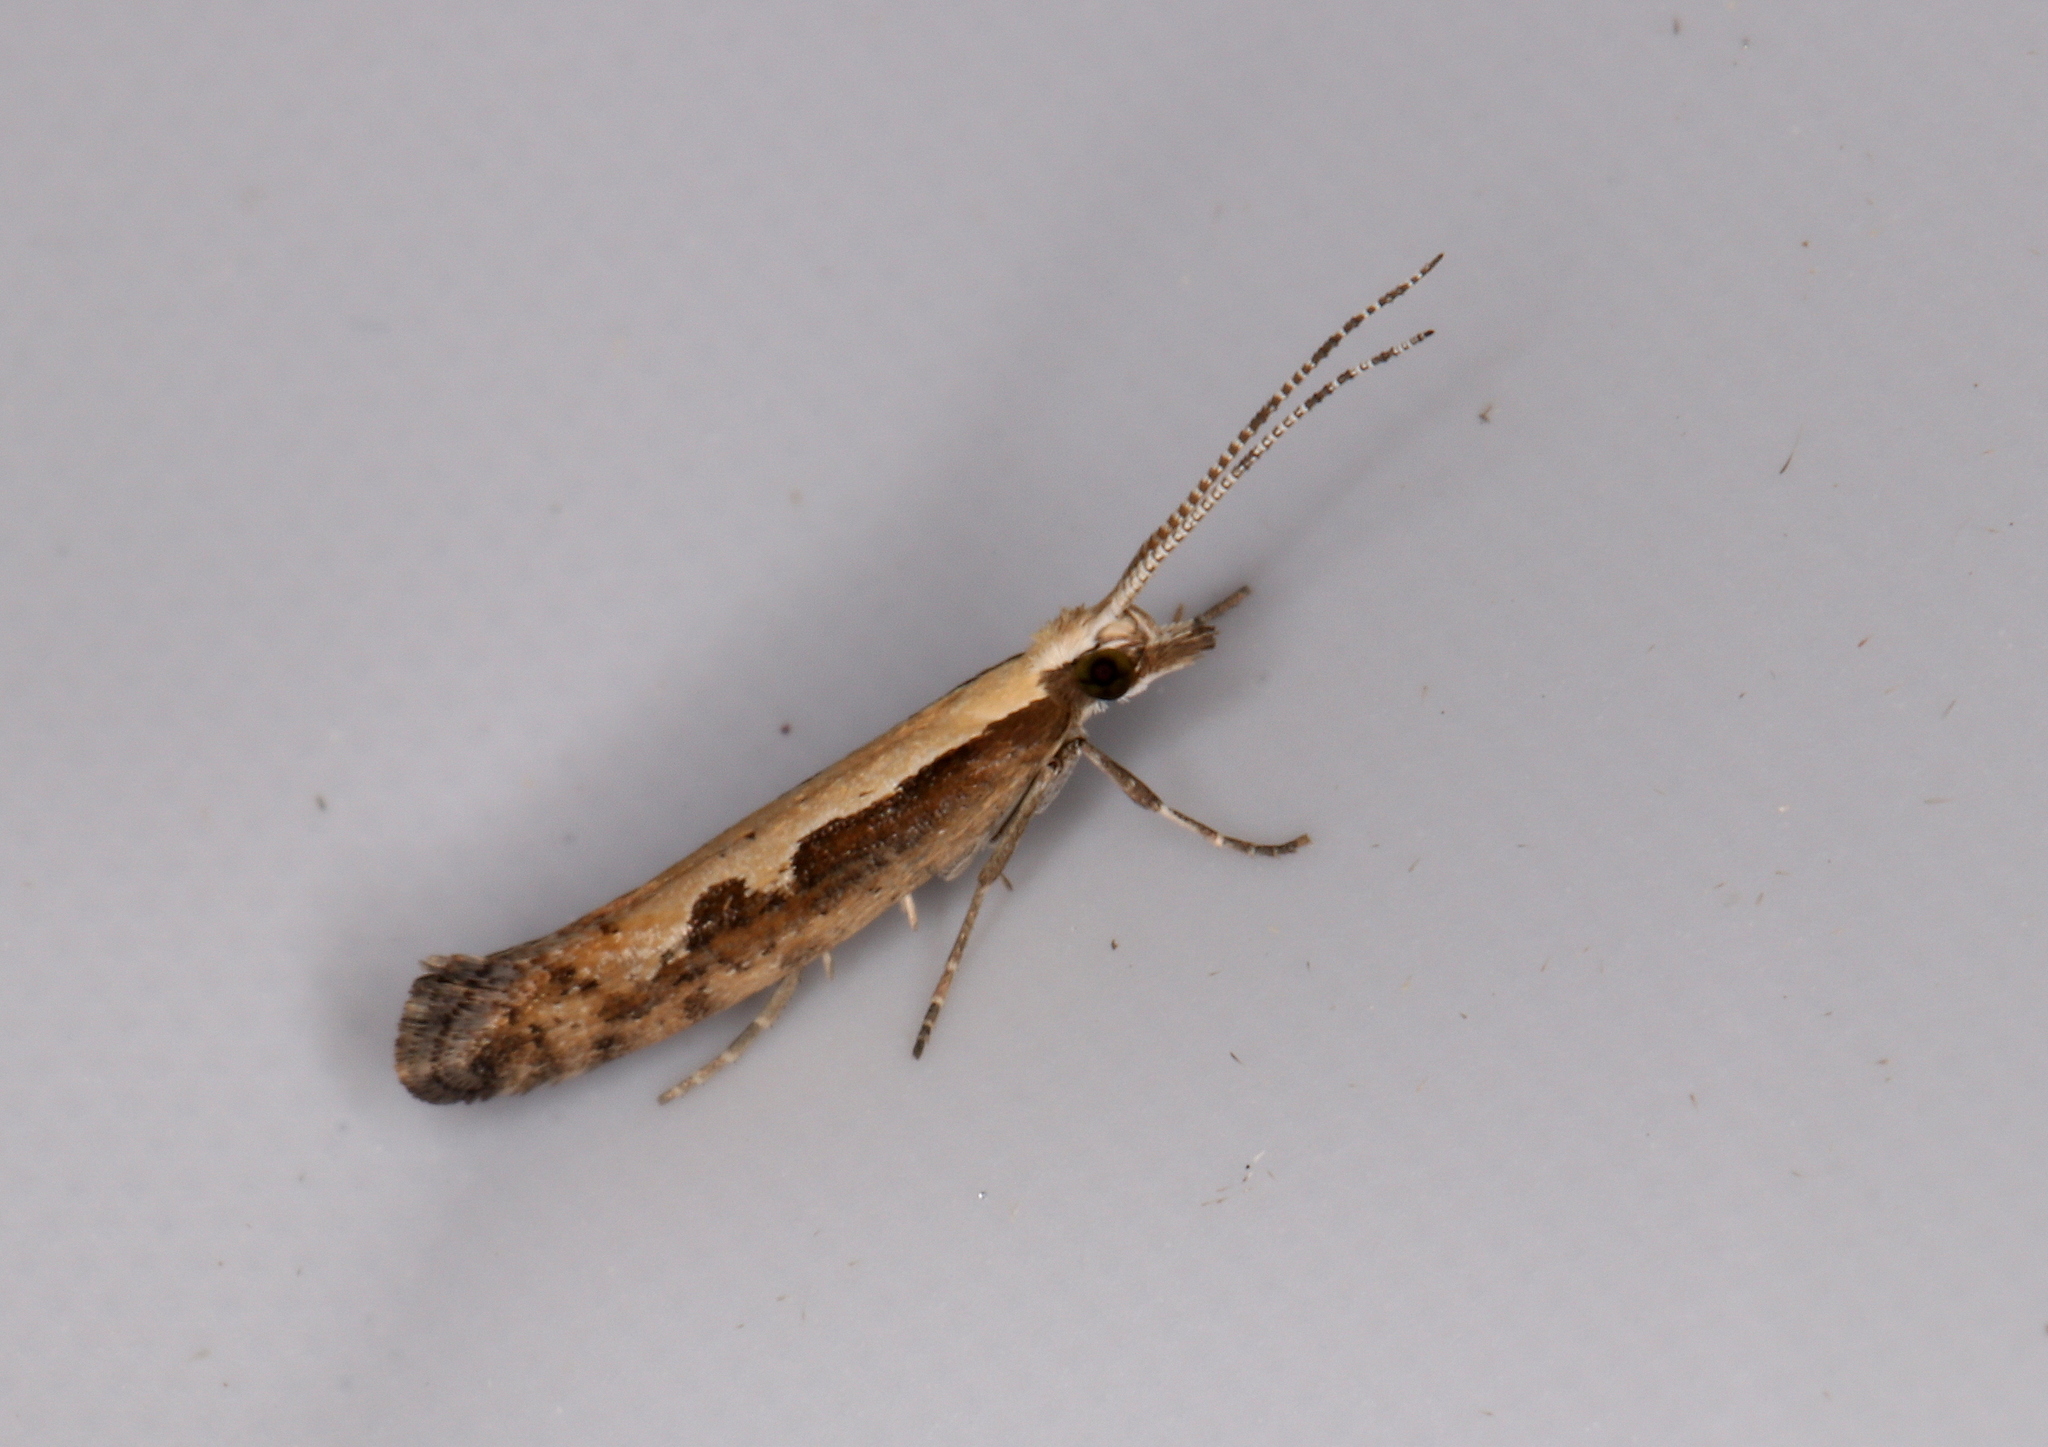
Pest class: diamondback_moth